Occupational hazards of grain facilities

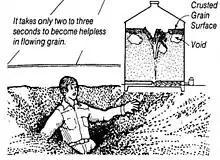
OSHA grain entrapment warning

Grain entrapment occurs when victims are partially submerged in grain and are unable to remove themselves; grain engulfment occurs when victims are completely submerged in grain and unable to remove themselves. Grain engulfment seems to mainly occur at grain storage facilities such as silos or grain elevators, but can also transpire anywhere large quantities of grain are located, including freestanding outdoor piles. Grain entrapment incidents can occur very rapidly, taking only a few moments to completely submerge a worker, minutes to suffocate, and hours to locate and recover. Rescuing someone who has become engulfed in grain may be possible if the victim's airway remains unobstructed and they are able to continue breathing.